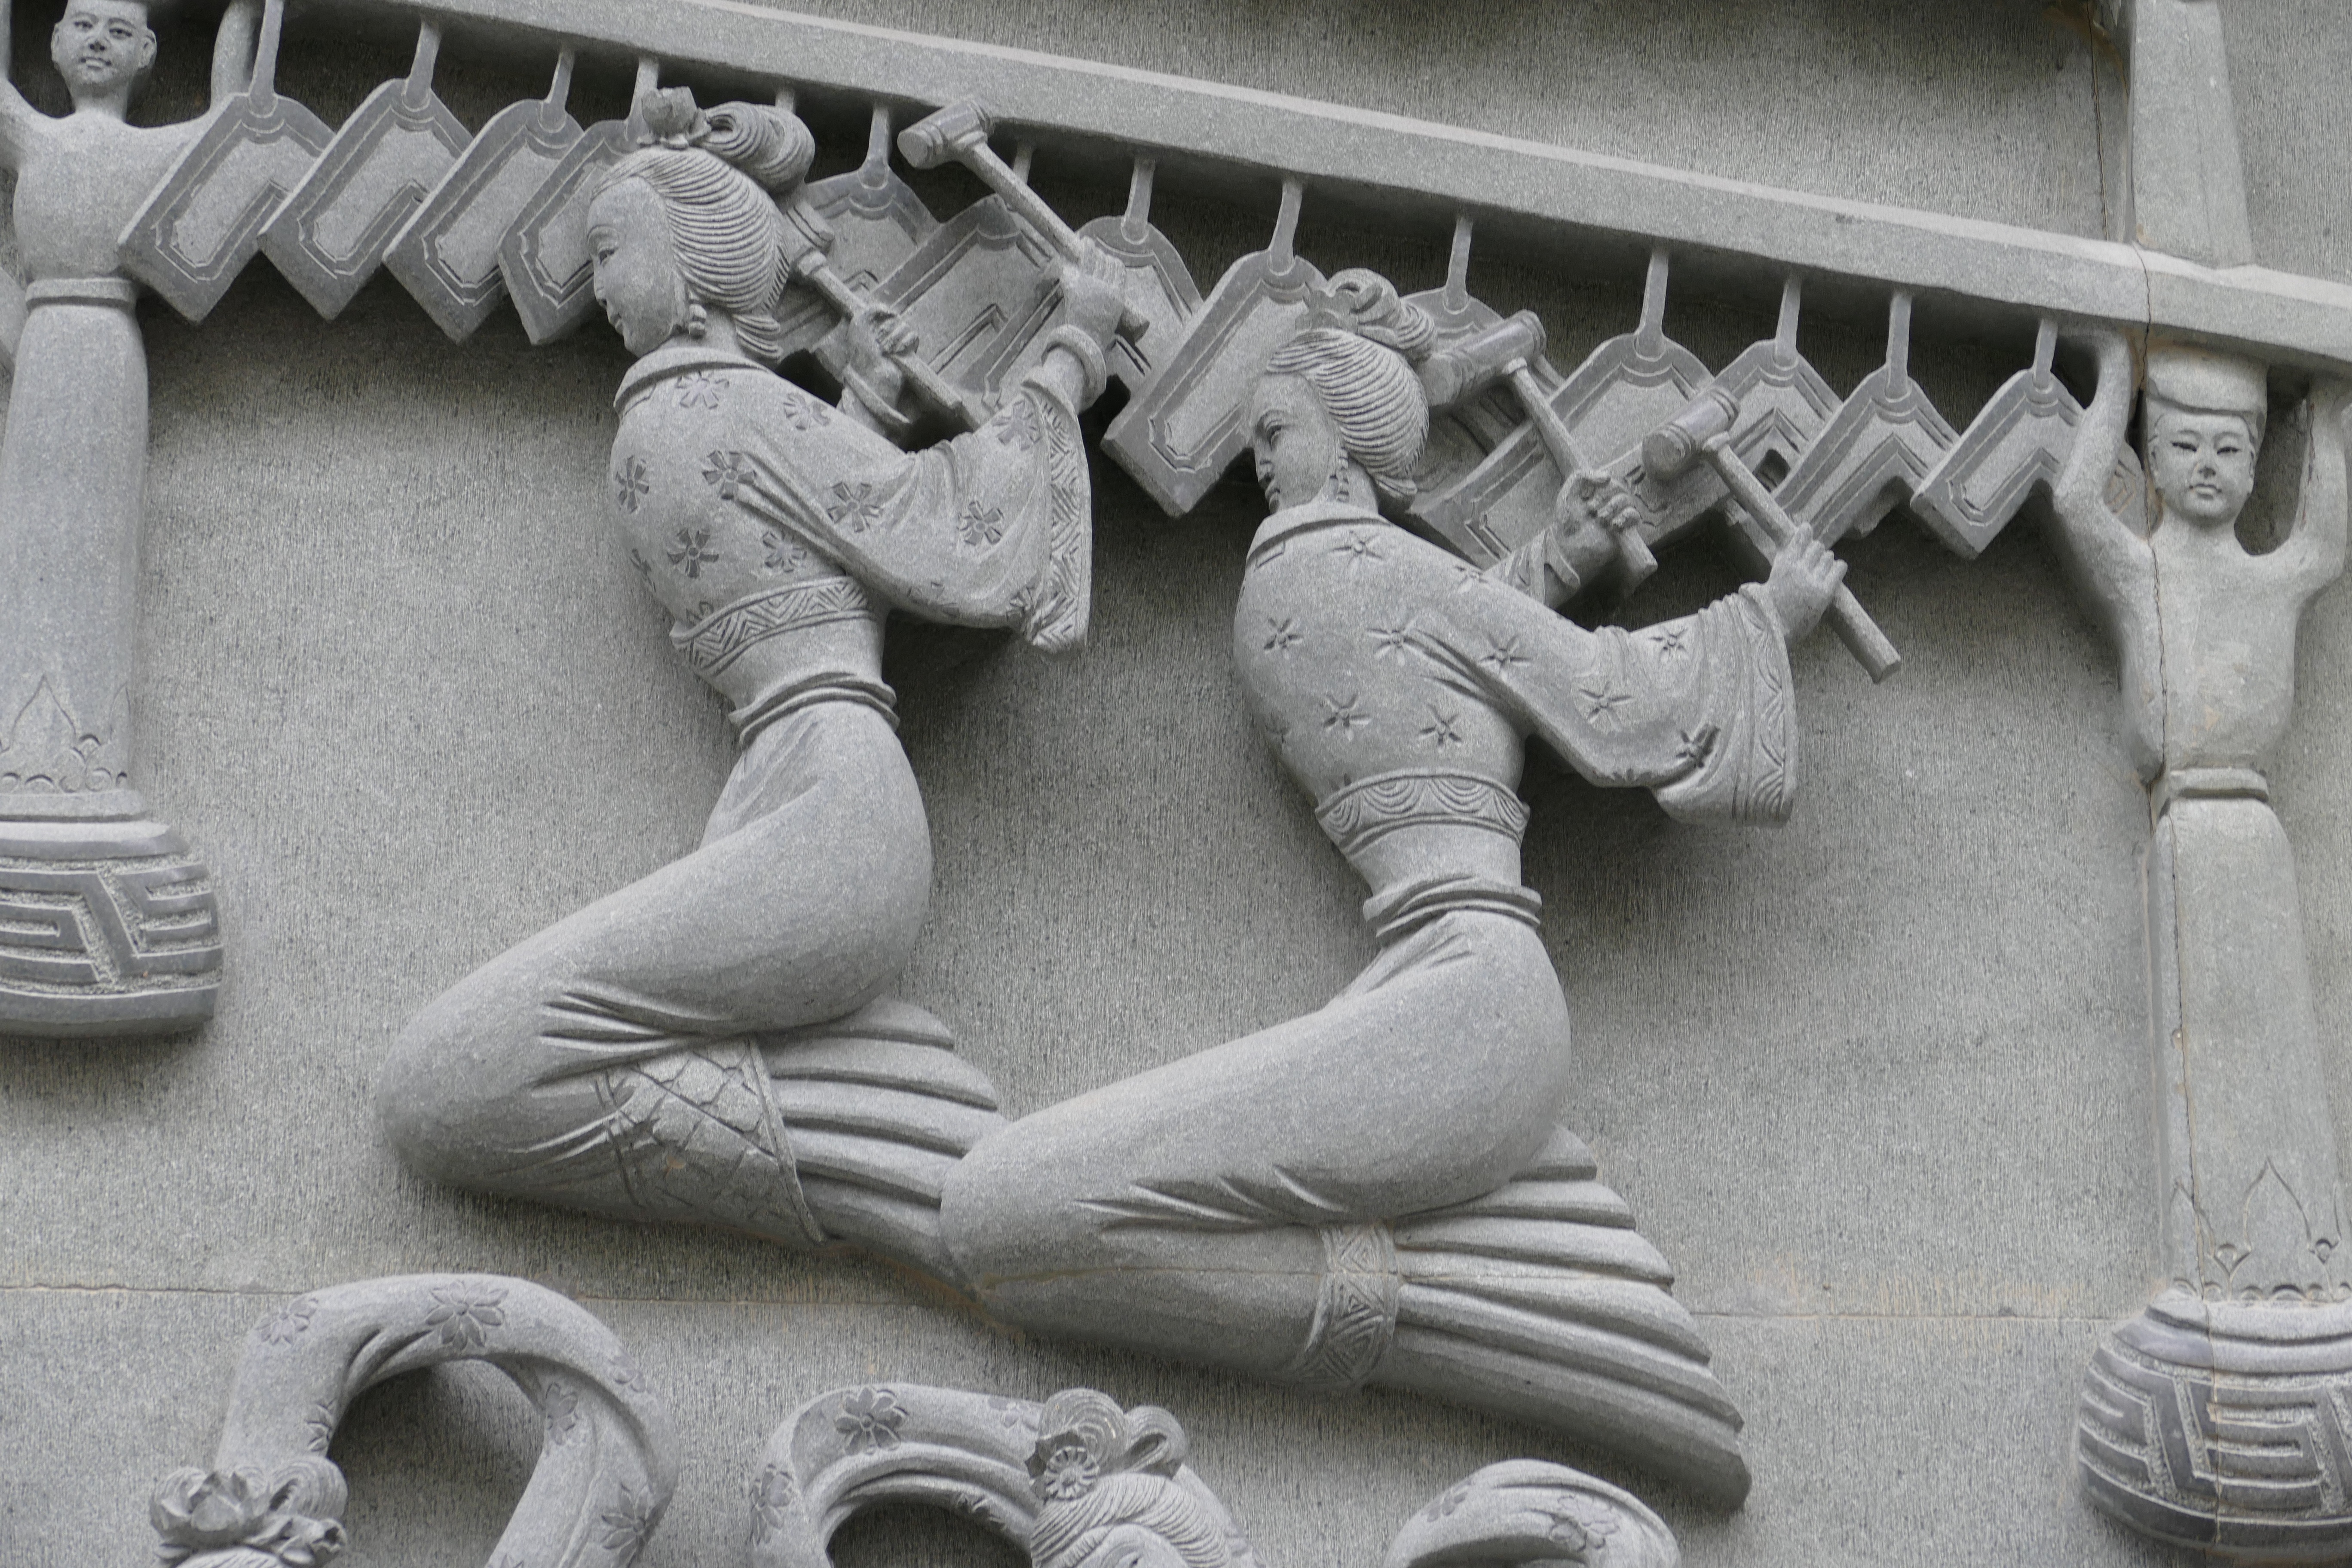
music, stone, monument, bell, statue, instrument, buddhism, musician, monochrome, sculpture, art, figure, temple, image, gods, taiwan, carving, relief, china, sun moon lake, stone carving, taoism, ancient history